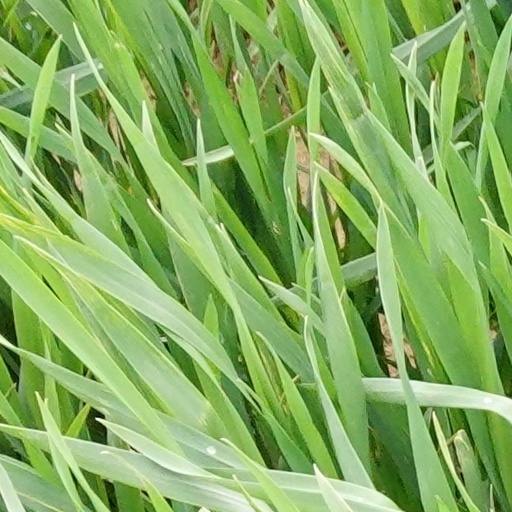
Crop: wheat